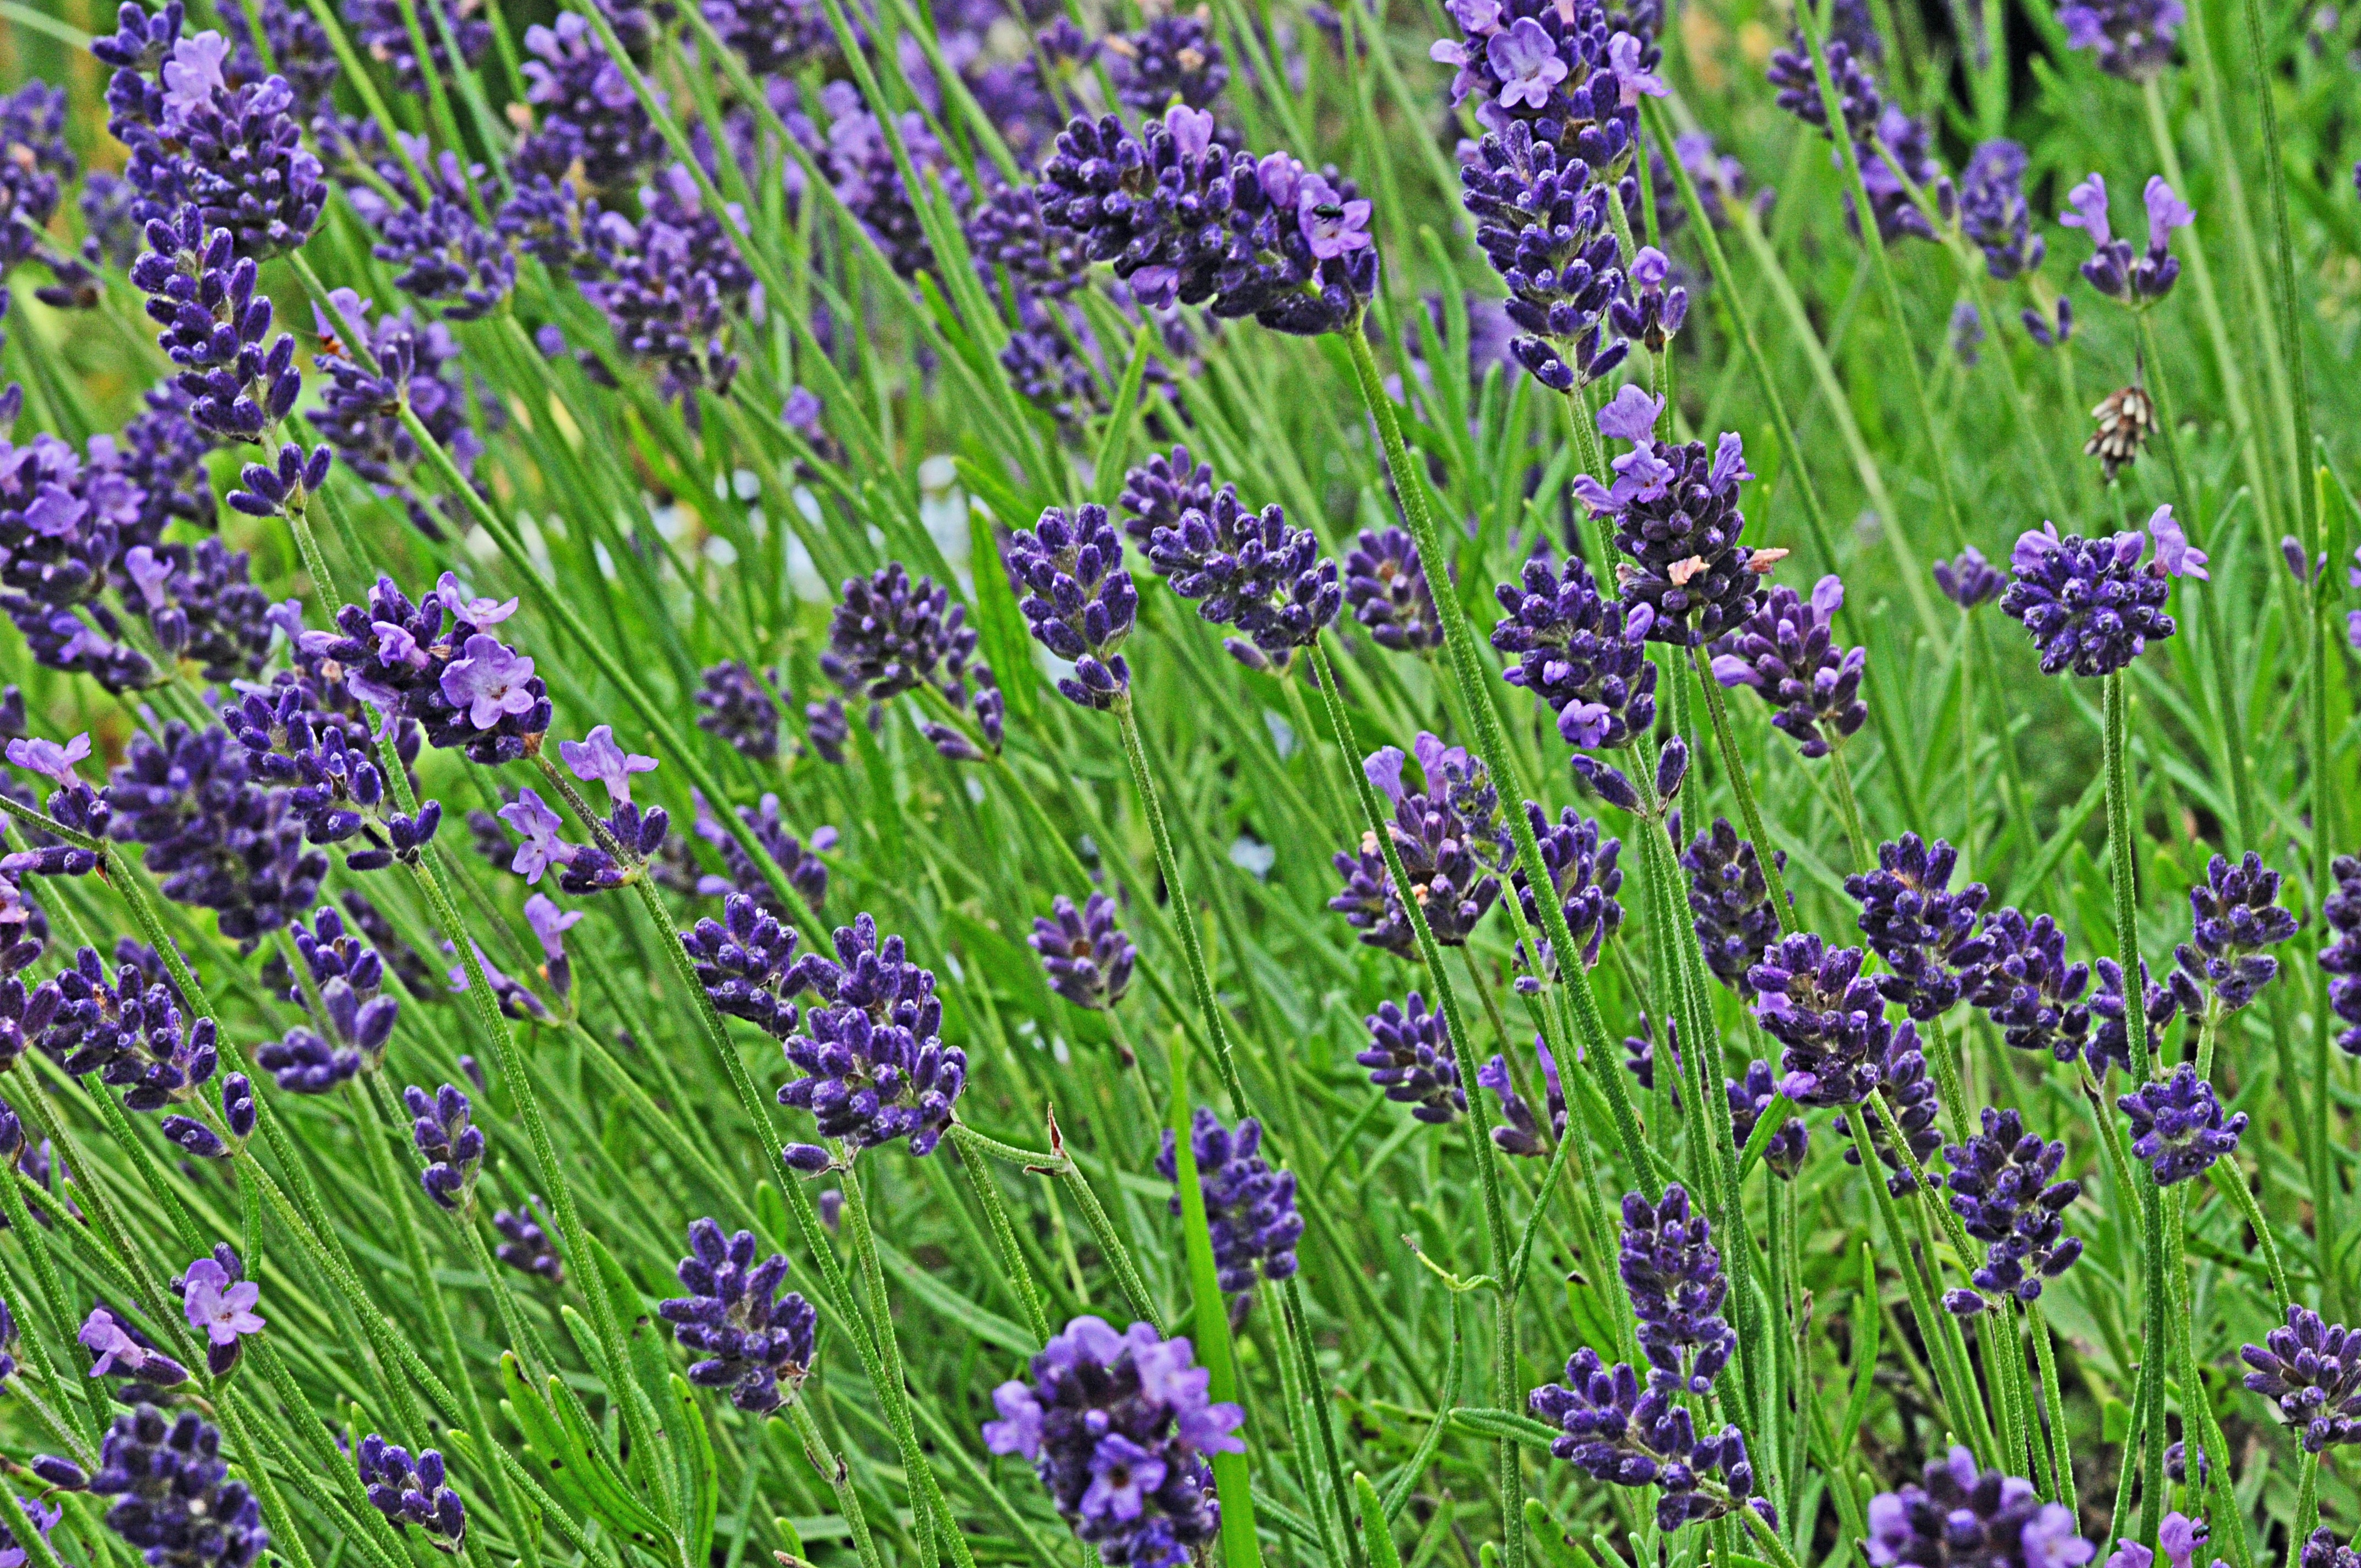
nature, blossom, plant, meadow, flower, purple, bloom, herb, botany, garden, flora, lavender, wildflower, violet, bluebonnet, fragrant, lupin, ornamental plant, flowering plant, lavender flowers, true lavender, in the summer, land plant, english lavender, french lavender